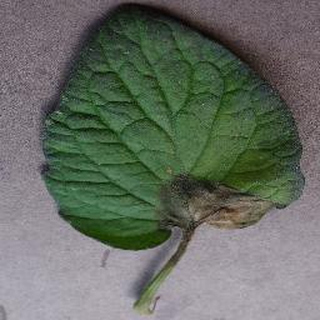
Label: tomato_late_blight